Christopher Dufrost de La Jemeraye

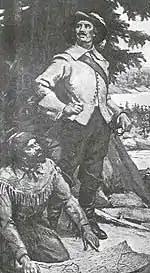

Christopher Dufrost de La Jemeraye, also known as Christophe Dufrost de La Jemerais with various variations on the last name (December 6, 1708May 10, 1736), was the lieutenant and nephew of Pierre Gaultier de Varennes et de La Vérendrye in the exploratory party that headed west from Fort Kaministiquia, Ontario, Canada, in 1731. He and Jean Baptiste de La Vérendrye established Fort St. Charles on Lake of the Woods in 1732. In the spring of 1733, he and Jean Baptiste headed down the Winnipeg River to set up a post in the Lake Winnipeg area. Ice stopped them and La Jemeraye returned to Fort St. Charles while his cousin established a small temporary fort named La Barrière.